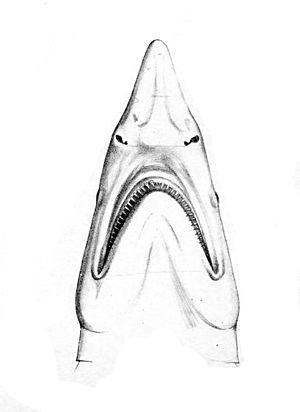
Le Requin bécune est une espèce de requins de la famille des Carcharhinidae, seul membre existant de son genre Isogomphodon. Le Requin bécune est reconnaissable grâce à son museau allongé, aplati et pointu en forme de poignard, ses yeux minuscules et ses grandes nageoires pectorales en forme de pagaie. La taille maximale de ce requin est estimée à 1,71 m de longueur.